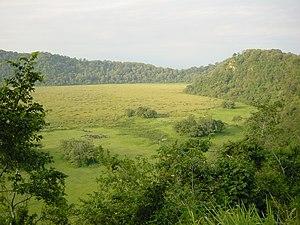
Le cratère Ngurdoto est une caldeira du Nord de la Tanzanie, situé à l'Est-Sud-Est du mont Méru et au Sud-Ouest du Kilimandjaro.
Le parc national d’Arusha en Tanzanie couvre le mont Méru, un volcan culminant à 4566 mètres dans la région d’Arusha, au nord du pays. D’une surface de 137 km², il s’agit du plus petit parc national de Tanzanie. Le parc fut successivement nommé Parc national du cratère Ngurdoto en 1960, puis Parc national du mont Meru avant de recevoir son nom actuel en 1967.